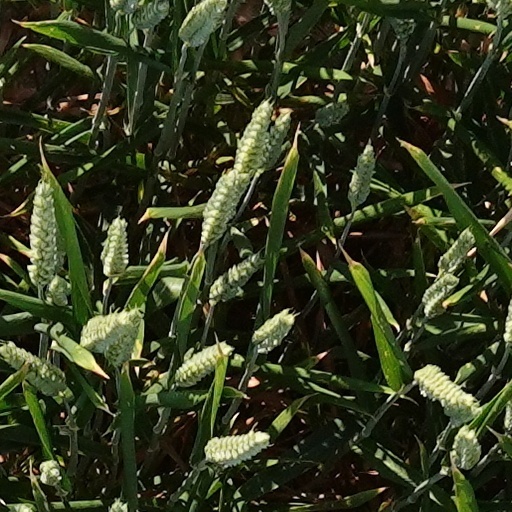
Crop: wheat